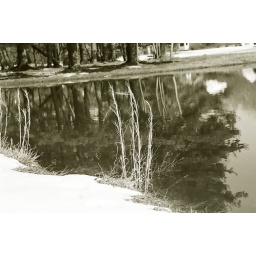
grass by the lake